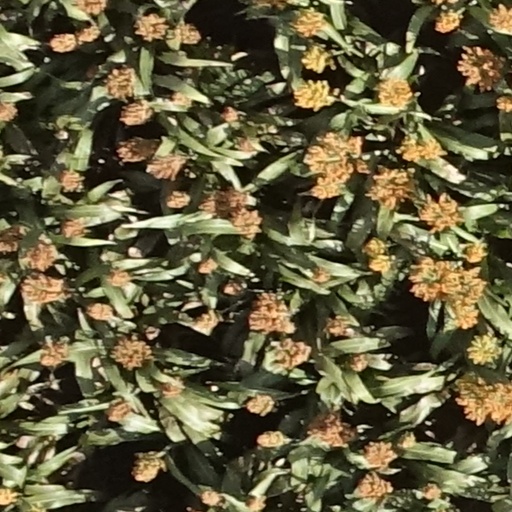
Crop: sorghum